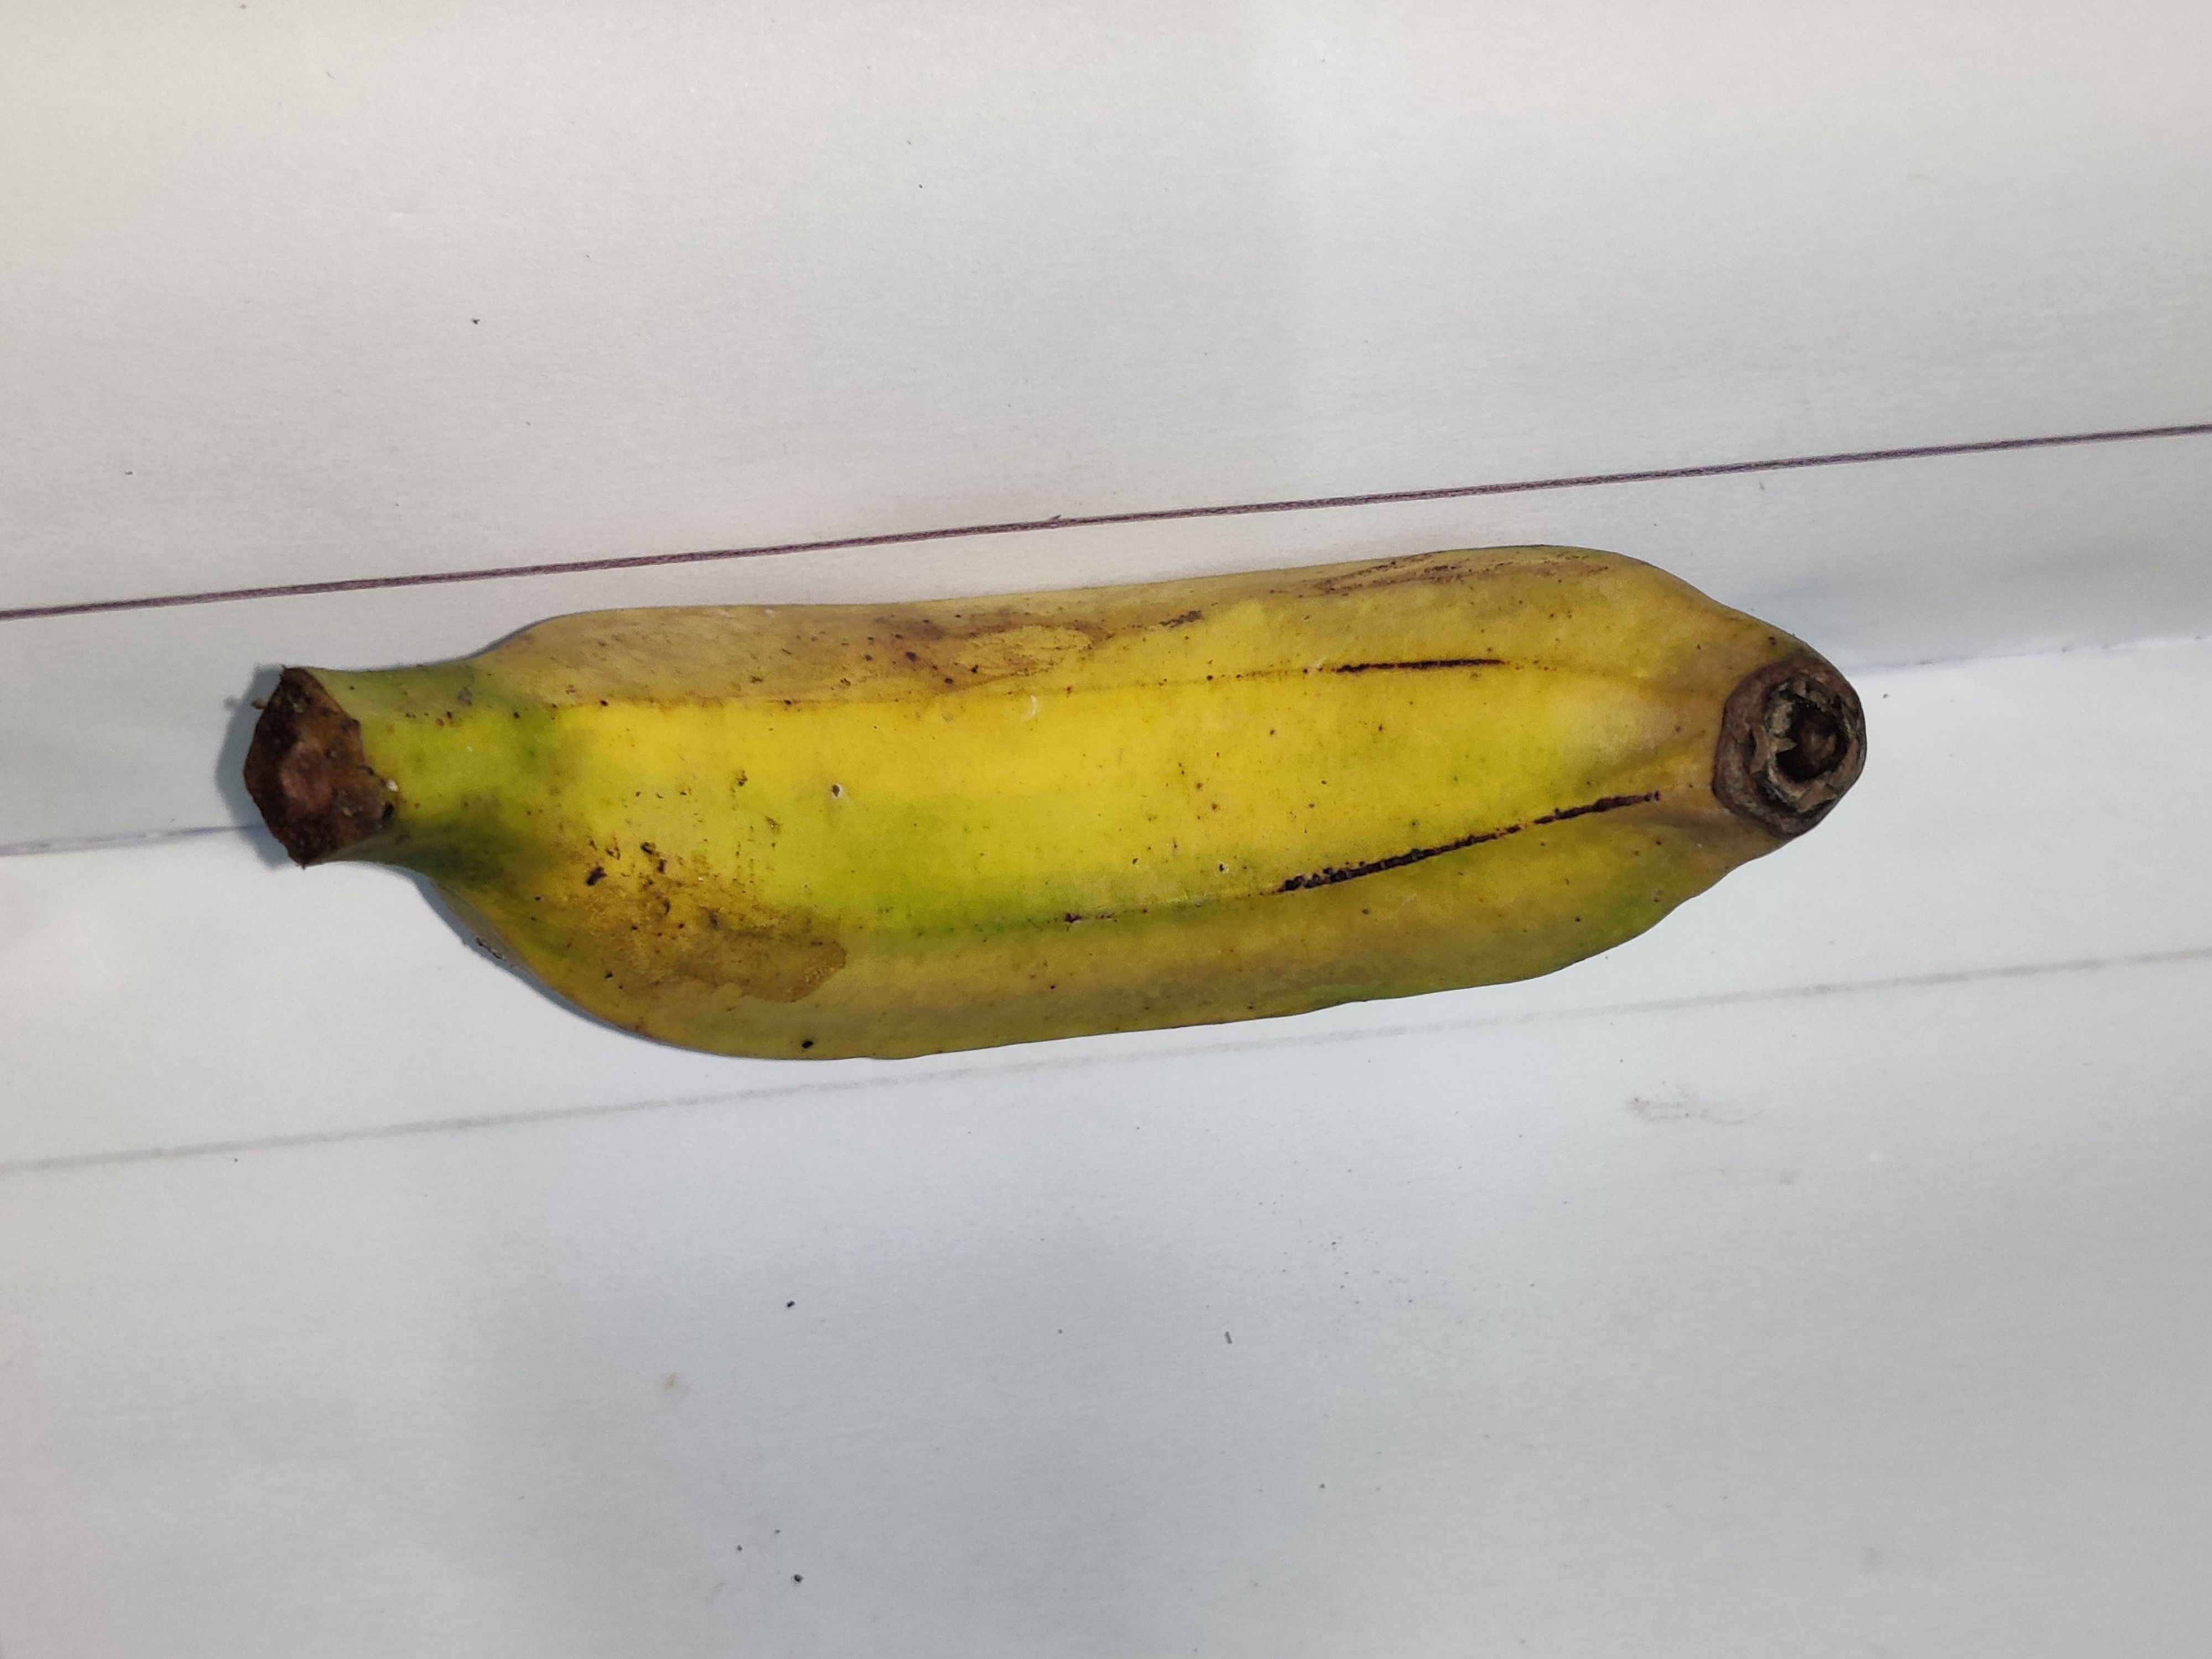
Fruit: banana
Grade: 2nd-grade